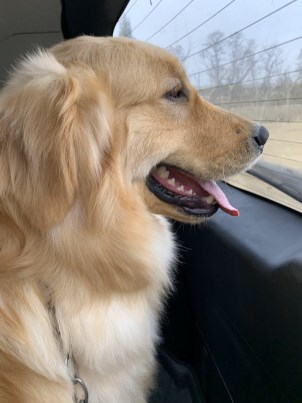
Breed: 5355-n000126-golden_retriever